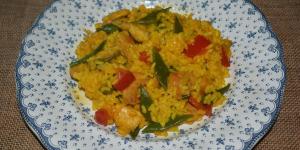
paella de pollo y judias verdes